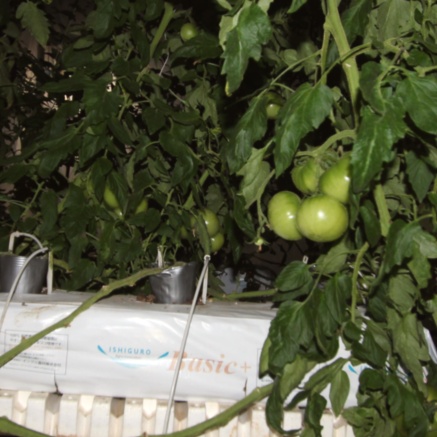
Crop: tomato